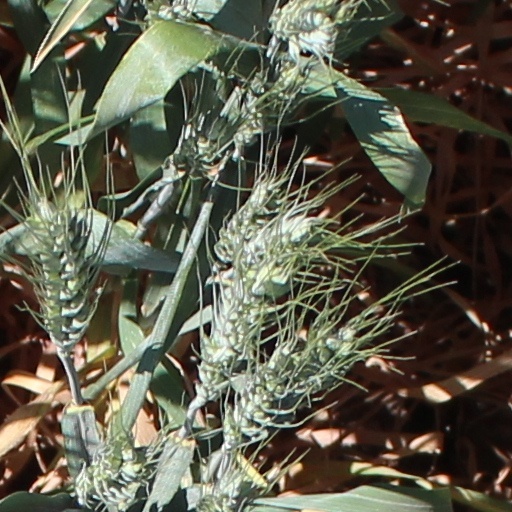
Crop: wheat